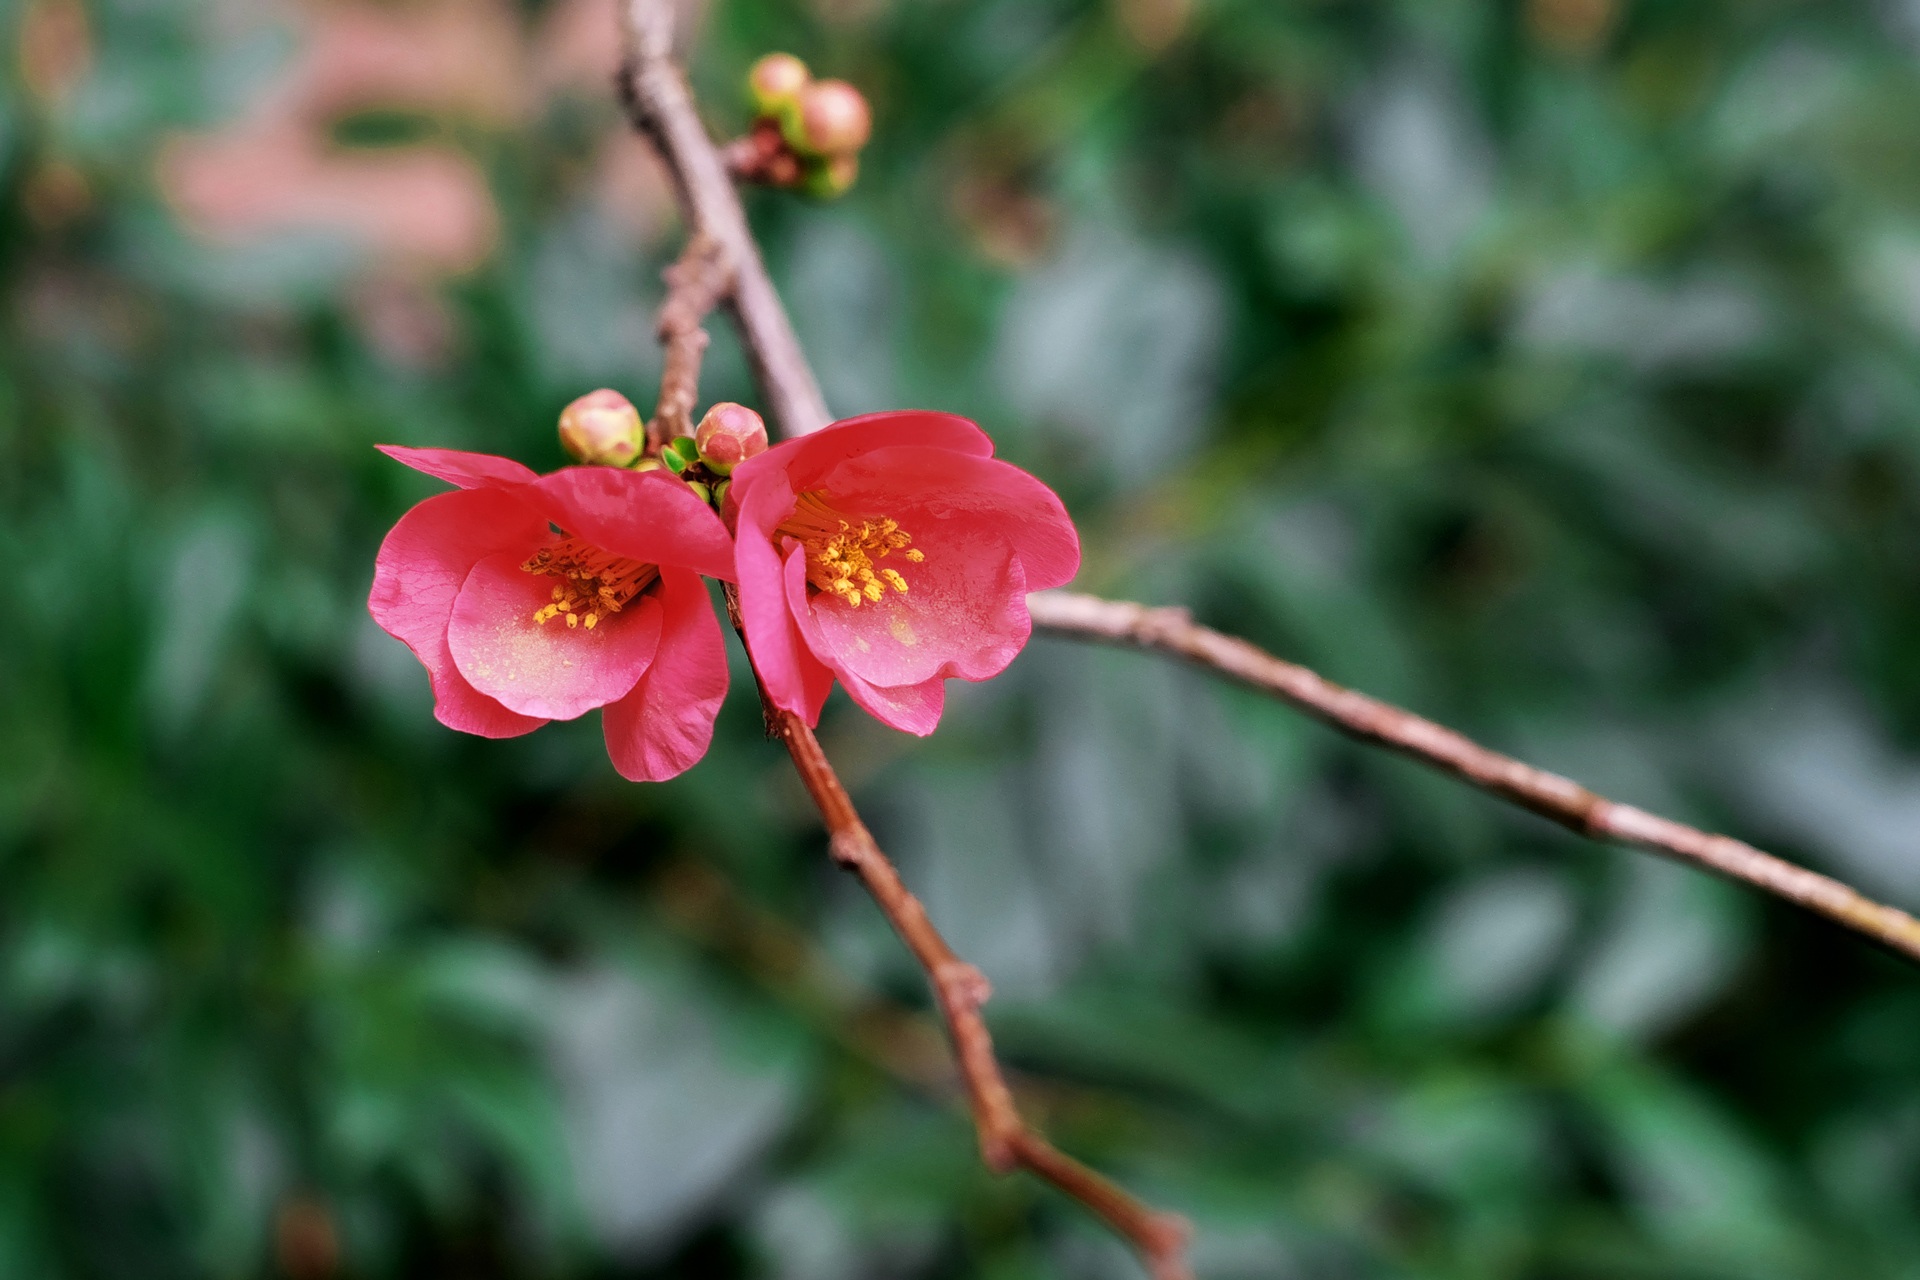
nature, branch, blossom, plant, leaf, flower, petal, red, produce, botany, pink, flora, wildflower, flowers, close up, shrub, bud, macro photography, quince, flowering plant, rose family, ornamental quince, plant stem, land plant